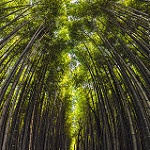
Scene: Outdoor